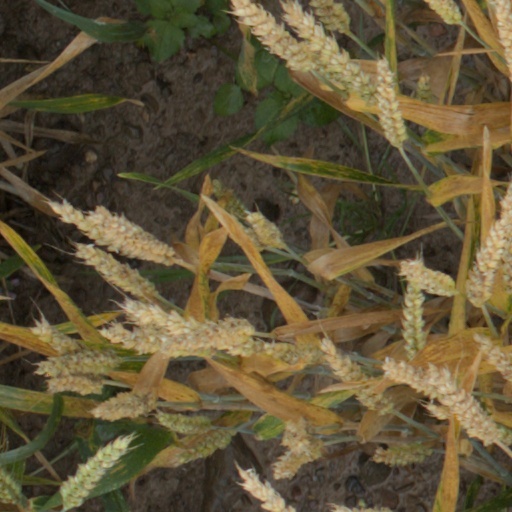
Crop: wheat